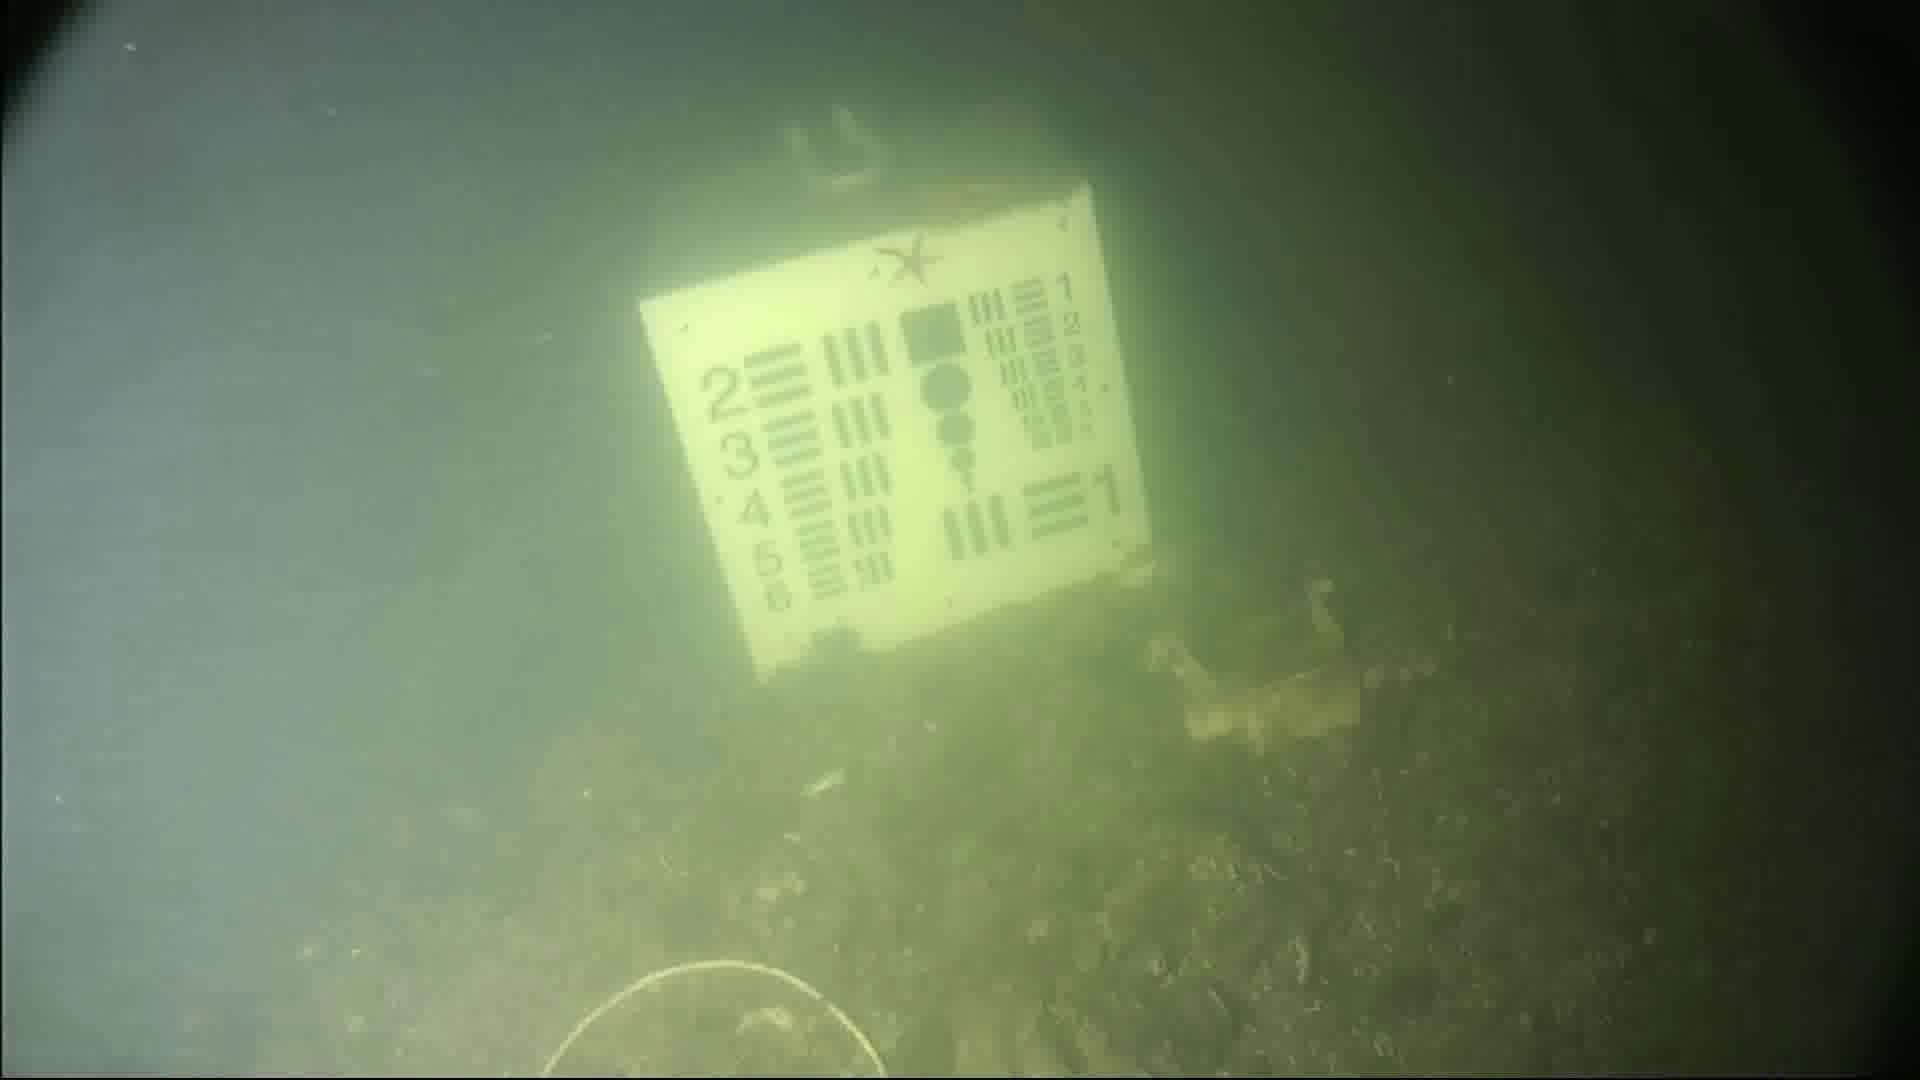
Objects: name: starfish
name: crab